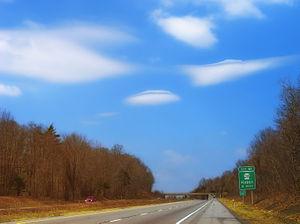
Pine Creek Township est un township situé au nord de la partie centrale du comté de Jefferson, en Pennsylvanie, aux États-Unis. En 2010, il comptait une population de 1 352 habitants.